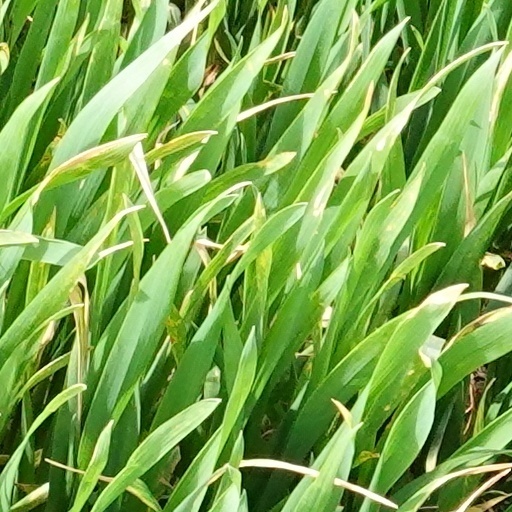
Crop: wheat